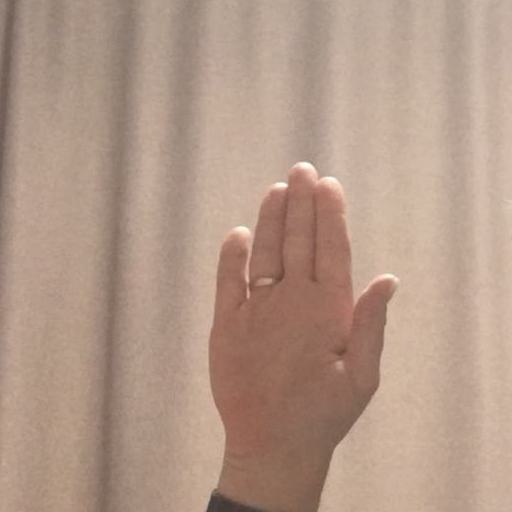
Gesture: stop